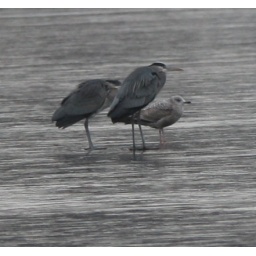
Great blue herons and gull standing on the ice in the middle of the lake